Search for Majora

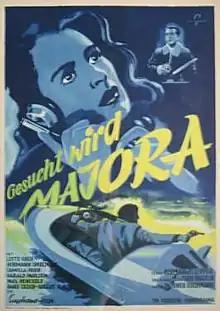

Search for Majora is a 1949 West German crime film directed by Hermann Pfeiffer and starring Lotte Koch, Hermann Speelmans and Camilla Horn.